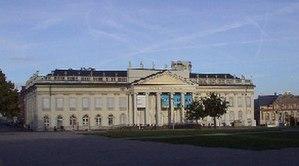
Frédéric II de Hesse-Cassel, né le 14 août 1720 à Cassel où il est mort le 31 octobre 1785, au château de Weißenstein, est landgrave de Hesse-Cassel de 1760 à 1785.